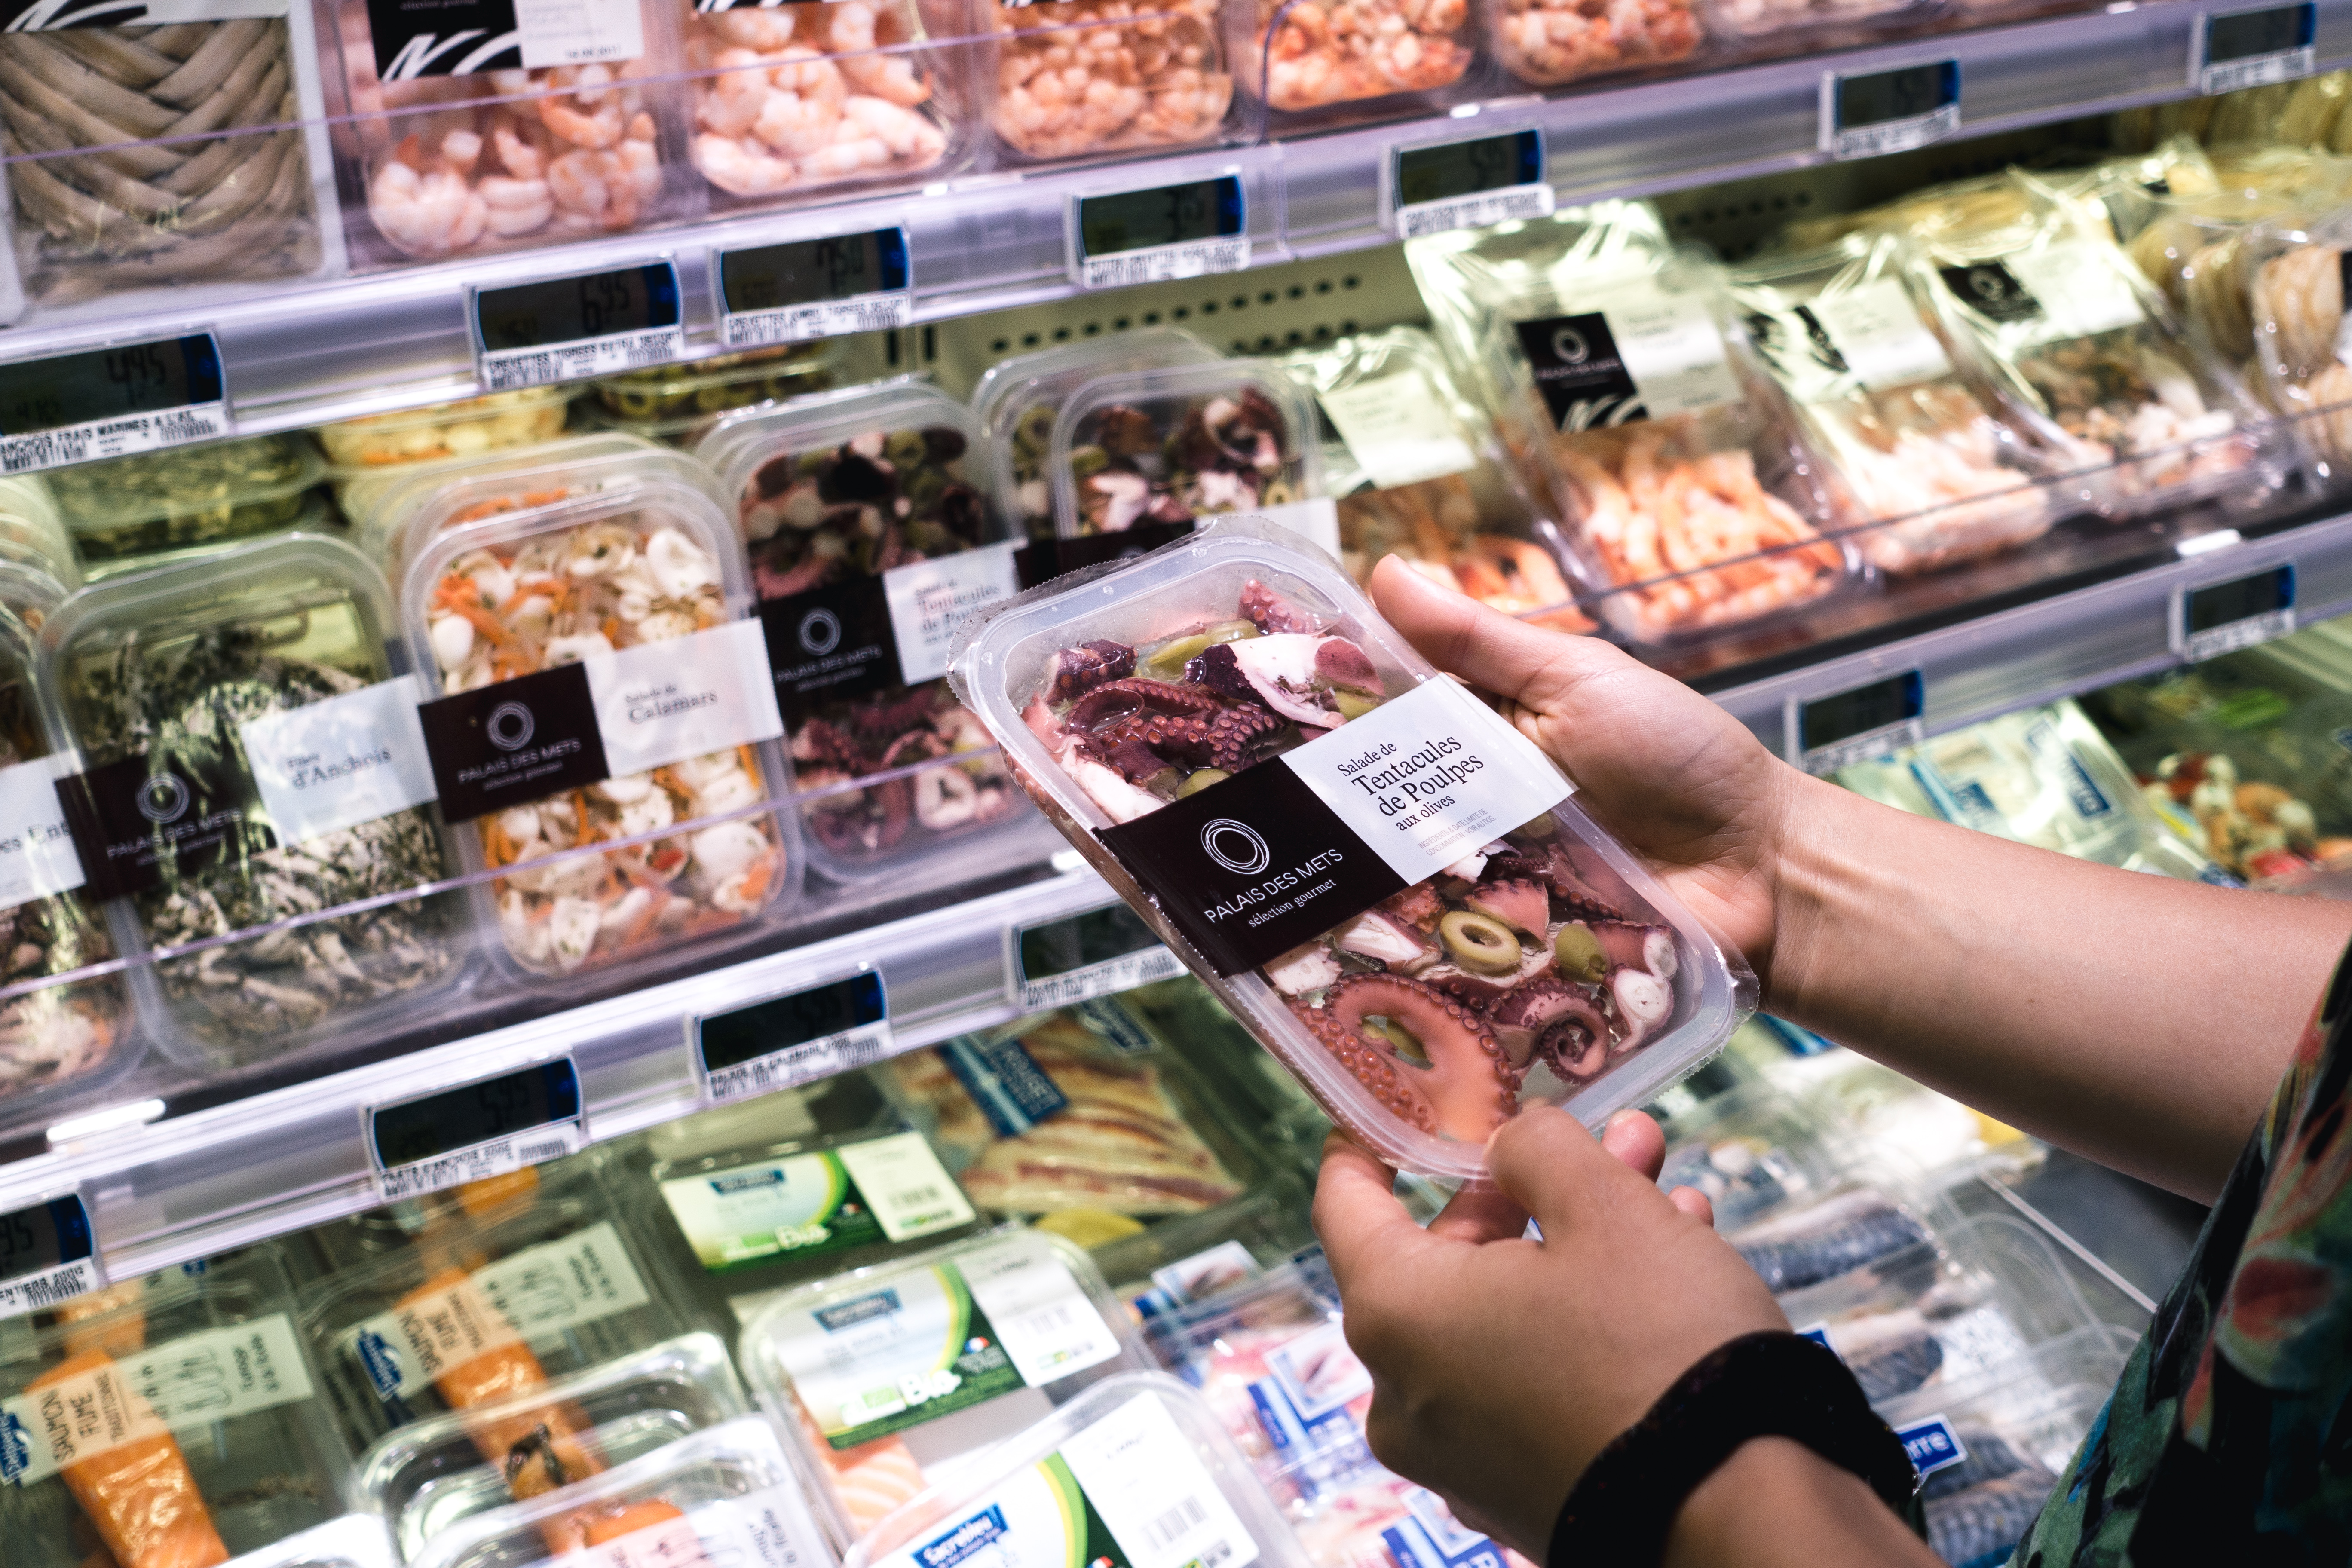
supermarket, product, convenience store, grocery store, convenience food, retail, customer, prepackaged meal, delicatessen, building, food, frozen food, comfort food